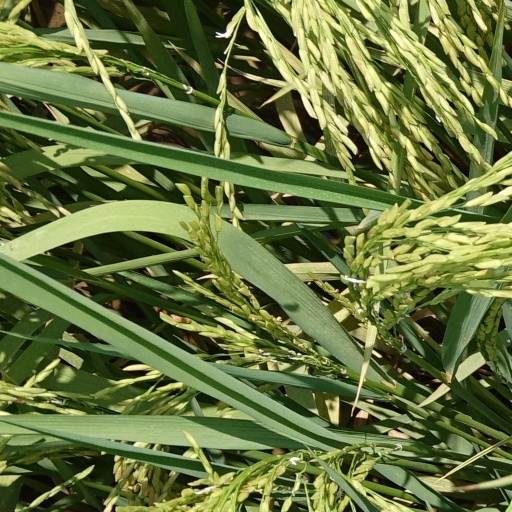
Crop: rice